Manfred Binz

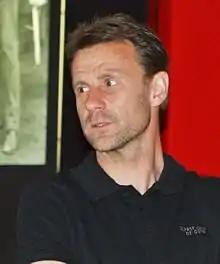
Binz in 2008

Manfred Binz (22 September 1965) is a German former professional footballer who played as a defender. He is the assistant manager of SC Hessen Dreieich.